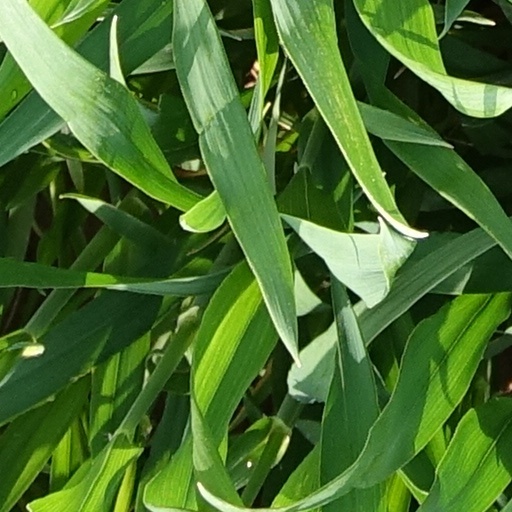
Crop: wheat